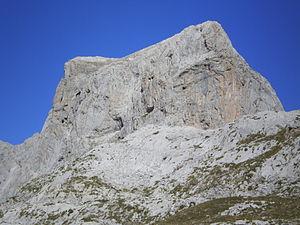
Jean Marie Hippolyte Aymar d’Arlot, comte de Saint-Saud, né le 15 février 1853 à Coulonges-sur-l'Autize, mort le 13 février 1951 à Bordeaux, est un pyrénéiste et cartographe français, s’intéressant également à l’histoire, à la géologie, à la généalogie. Il pratique aussi la photographie, et l’aquarelle avec un certain talent.